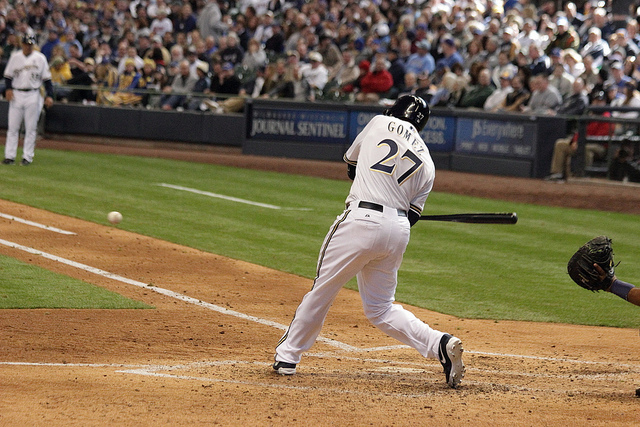
hình ảnh trận bóng chày đang diễn ra với một vận động viên đang vung gậy đỡ bóng

cầu thủ bóng chày đang vung gậy bóng chày đỡ bóng thấp

cầu thủ bóng chày đang chuẩn bị đỡ bóng trước nhiều người quan sát

cầu thủ bóng chày cầm gậy bóng chày bước tới đánh bóng

cầu thủ bóng chày đang trong tư thế chuẩn bị đỡ bóng